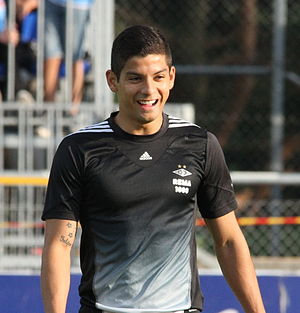
Cristian Gamboa
Cristian Gamboa Luna, er en fodboldspiller fra Costa Rica. Han spiller for Celtic i Skotland. Tidligere har han repræsenteret blandt andet FC København i Danmark, Rosenborg i Norge samt West Bromwich i England.